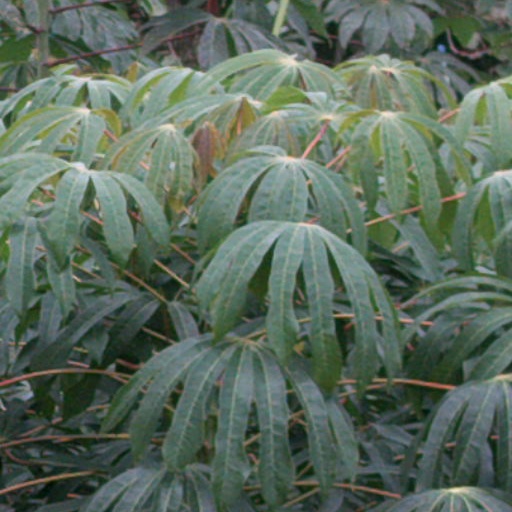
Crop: cassava